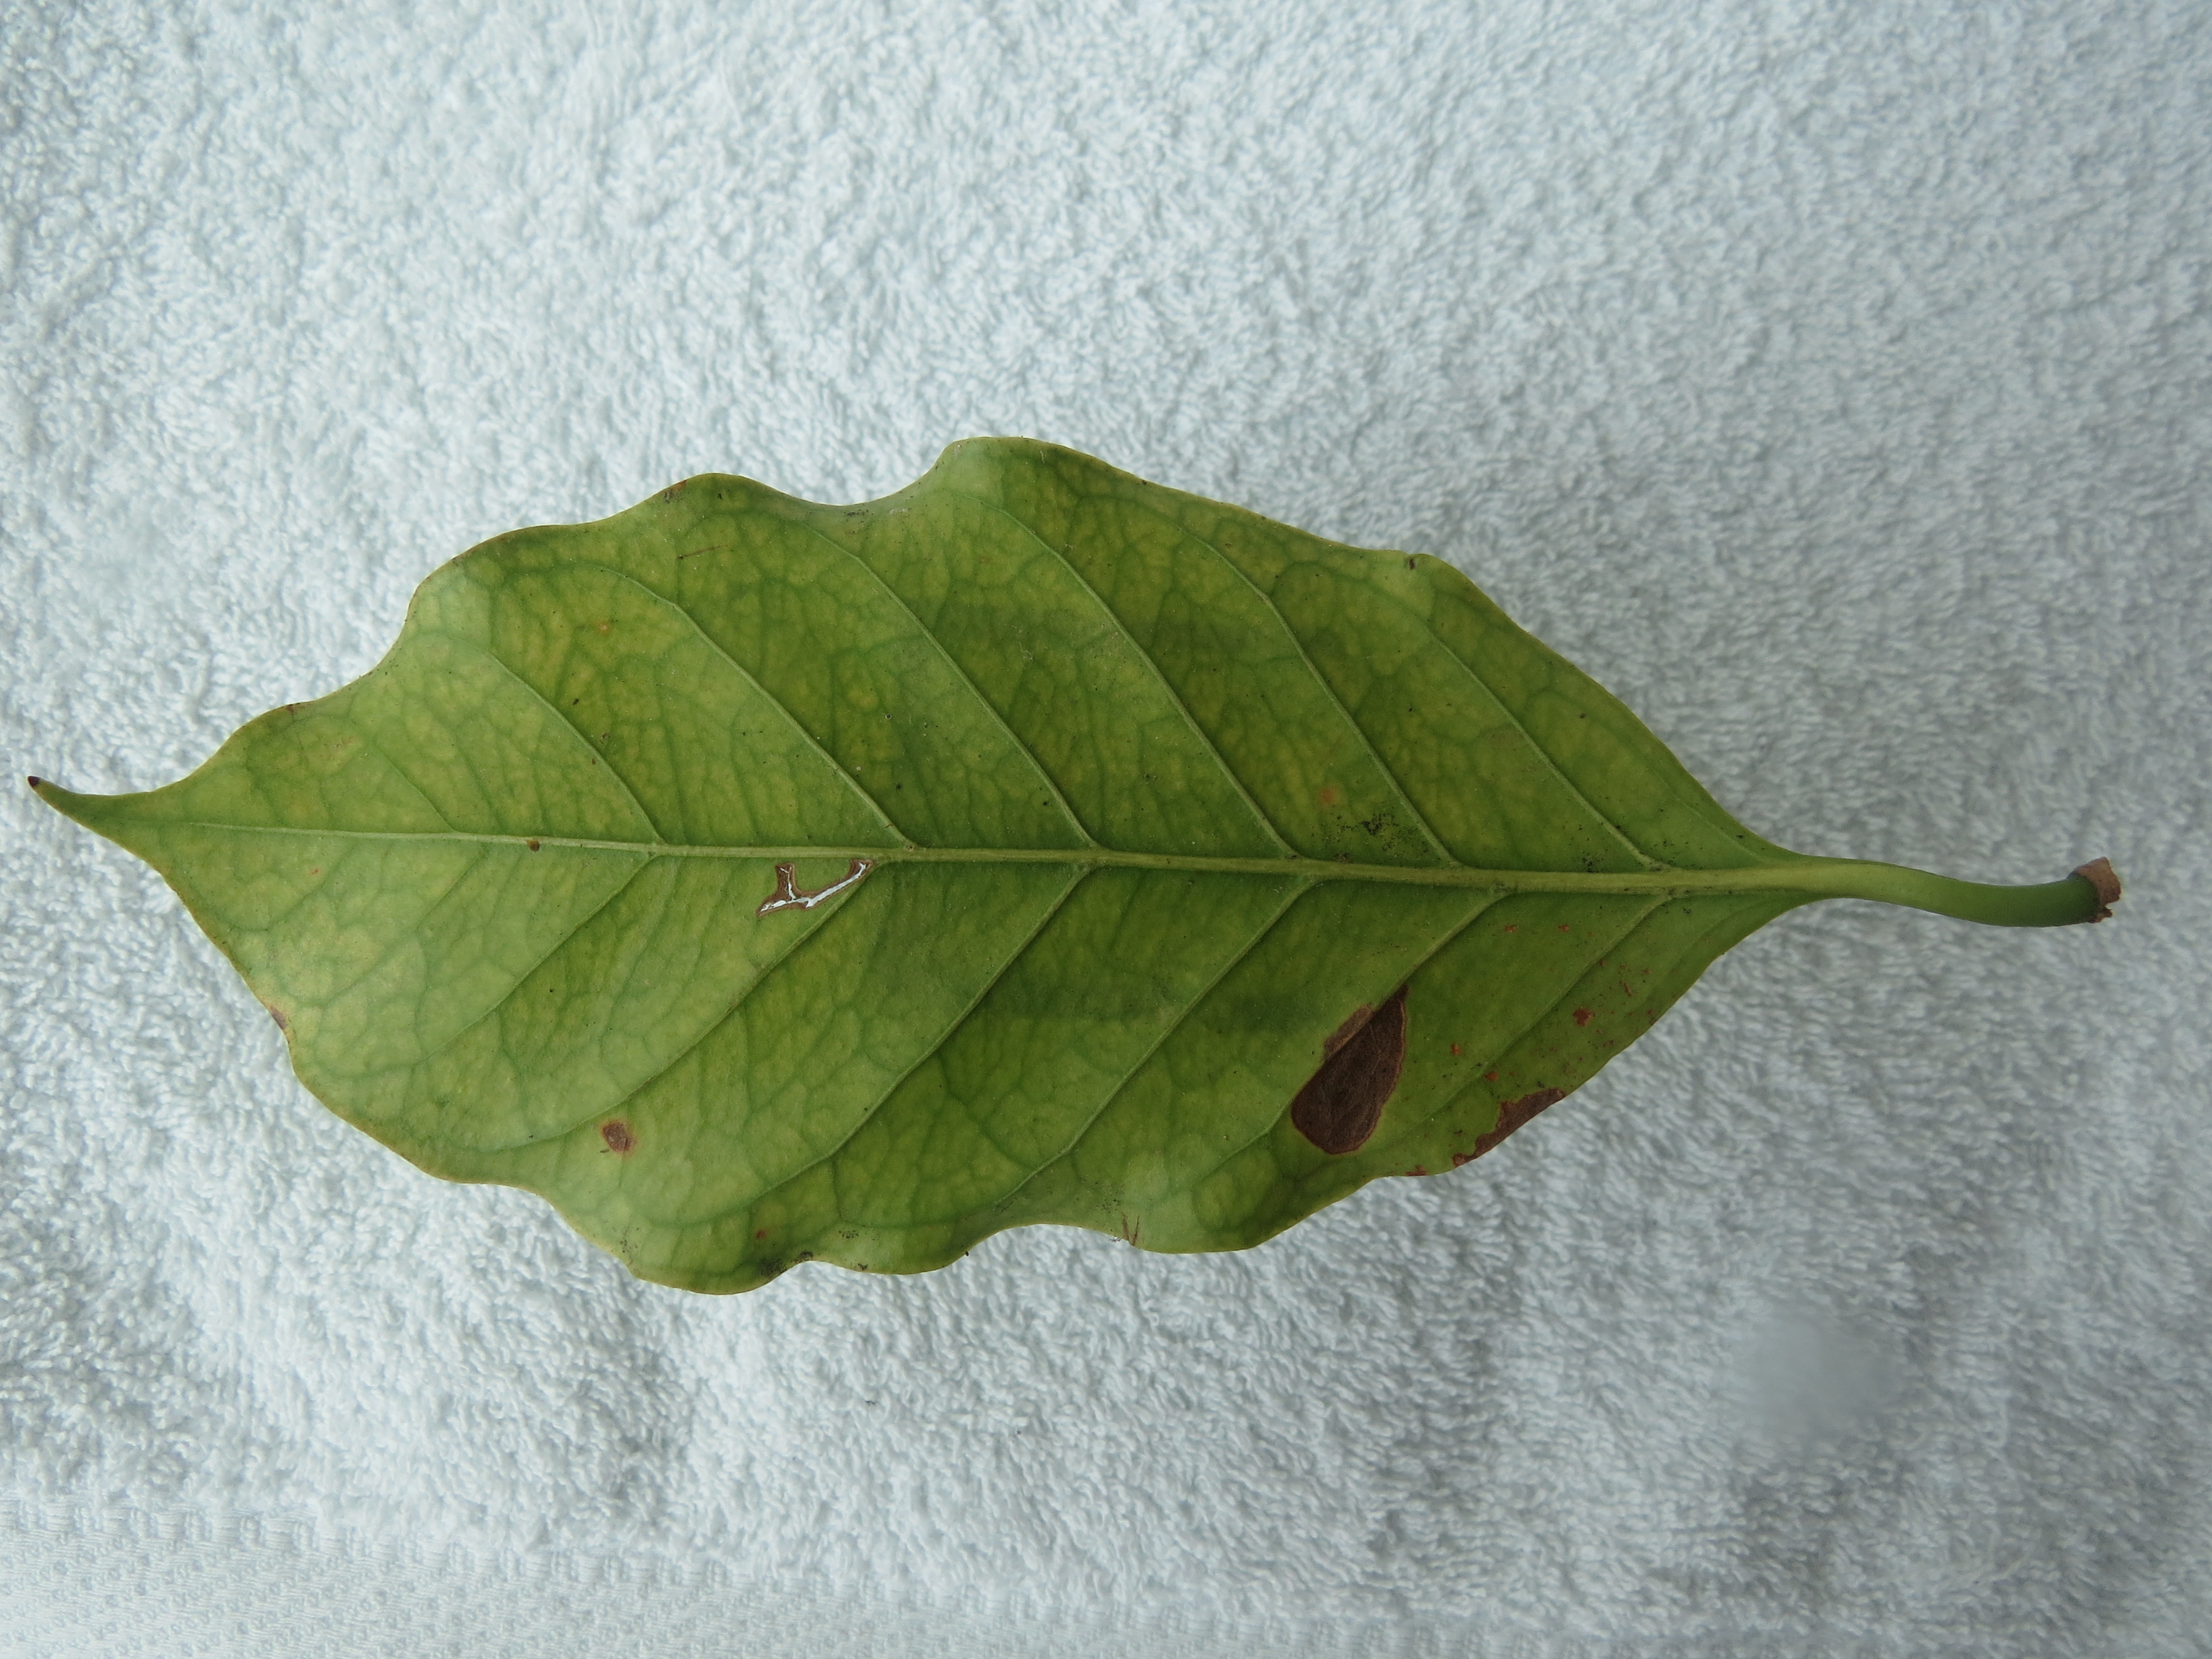
Label: calcium-Ca